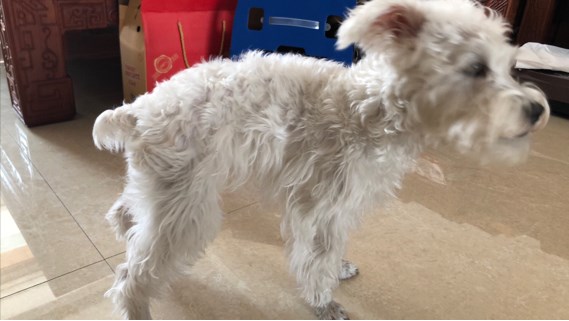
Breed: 2342-n000102-miniature_schnauzer